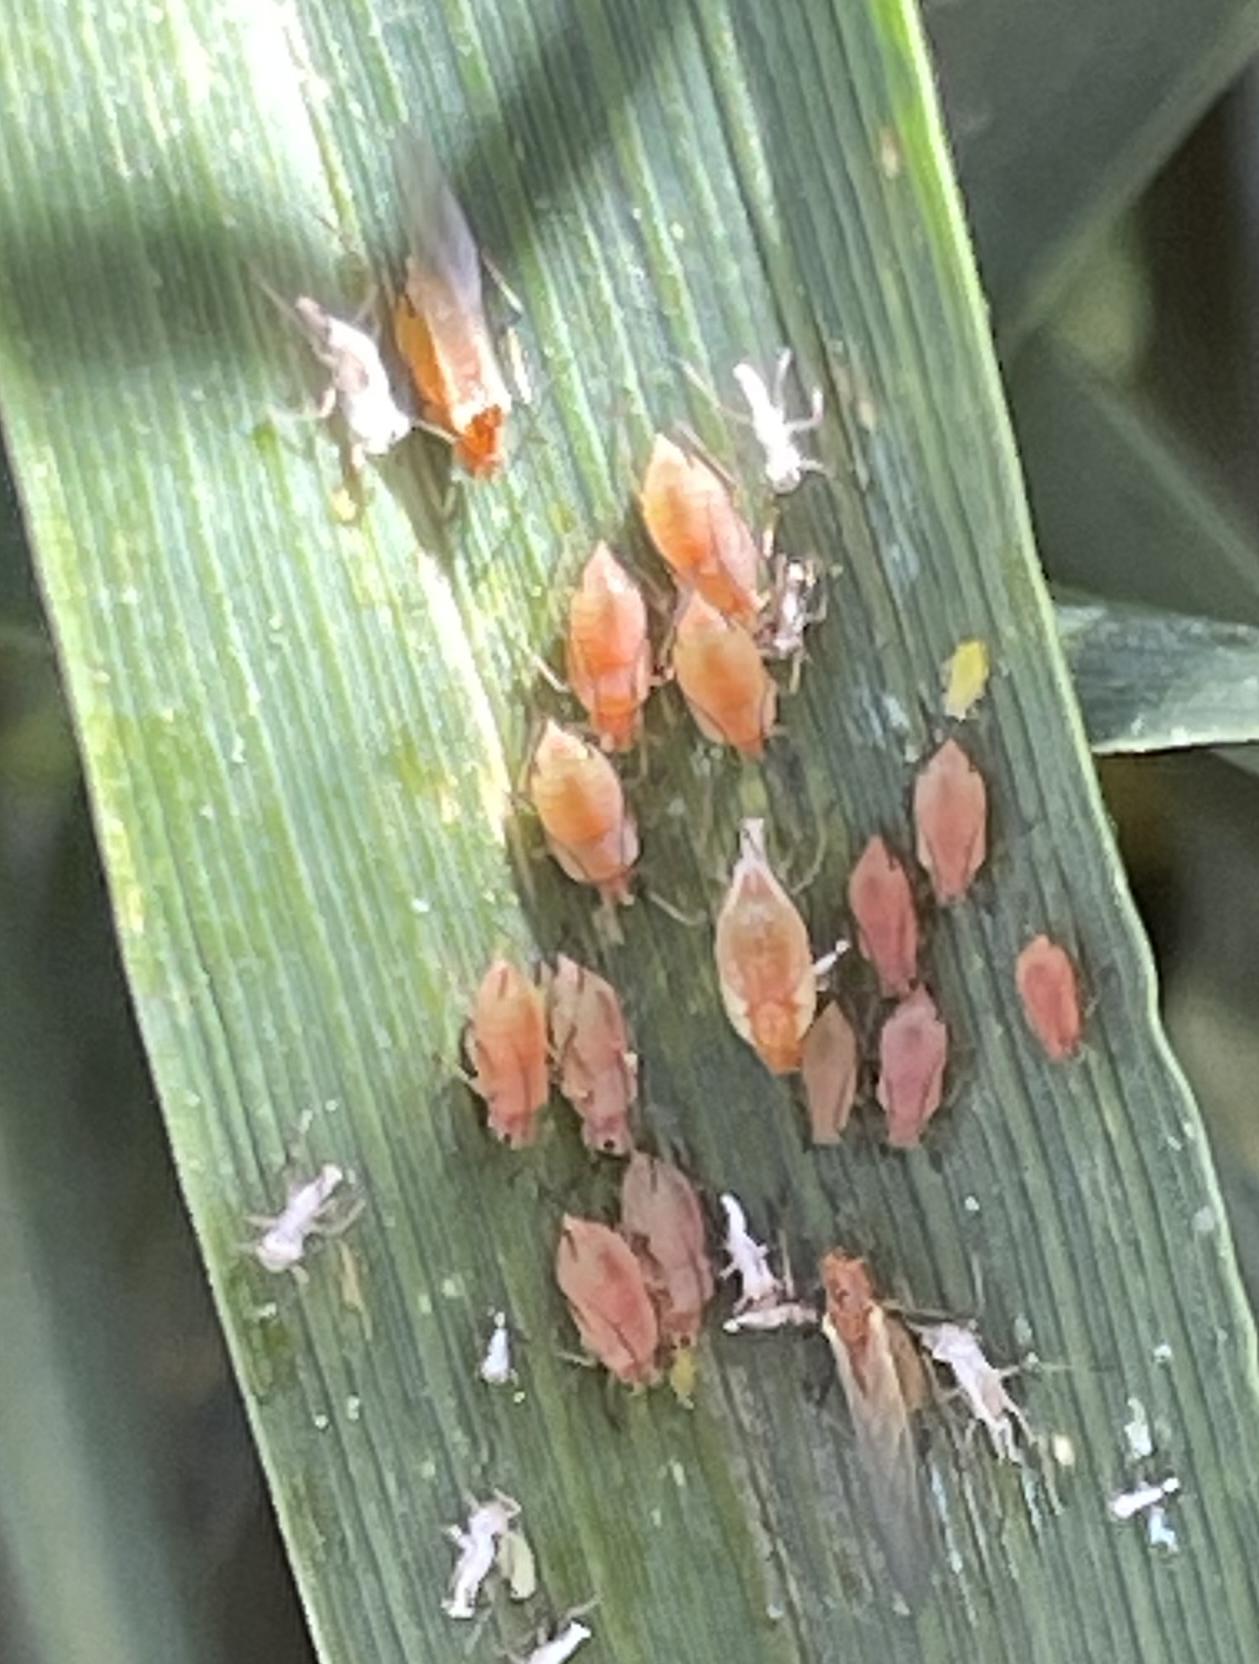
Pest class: english_grain_aphid